Khmer Rouge

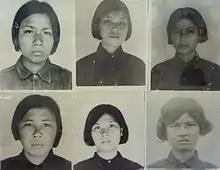
Rooms of the Tuol Sleng Genocide Museum contain thousands of photos taken by the Khmer Rouge of their victims.

The regulations made by the Angkar (អង្គការ, The Organisation, which was the ruling body) also had effects on the traditional Cambodian family unit. The regime was primarily interested in increasing the young population and one of the strictest regulations prohibited sex outside marriage which was punishable by execution. The Khmer Rouge followed a morality based on an idealised conception of the attitudes of prewar rural Cambodia. Marriage required permission from the authorities, and the Khmer Rouge were strict, giving permission to marry only to people of the same class and level of education. Such rules were applied even more strictly to party cadres. While some refugees spoke of families being deliberately broken up, this appears to have referred mainly to the traditional Cambodian extended family unit, which the regime actively sought to destroy in favour of small nuclear units of parents and children.